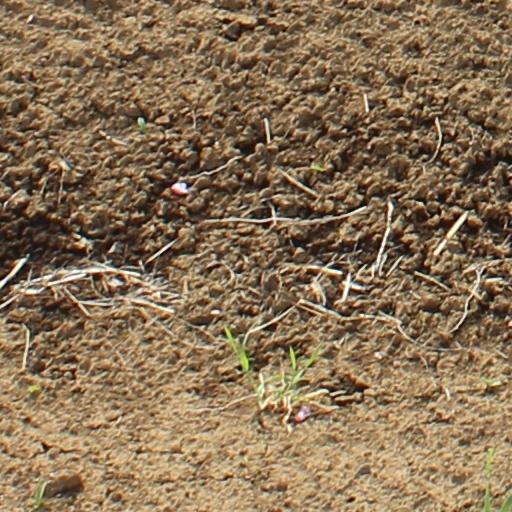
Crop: wheat